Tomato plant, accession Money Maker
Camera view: tilt-top (135 deg); turntable rotation: 150 degrees
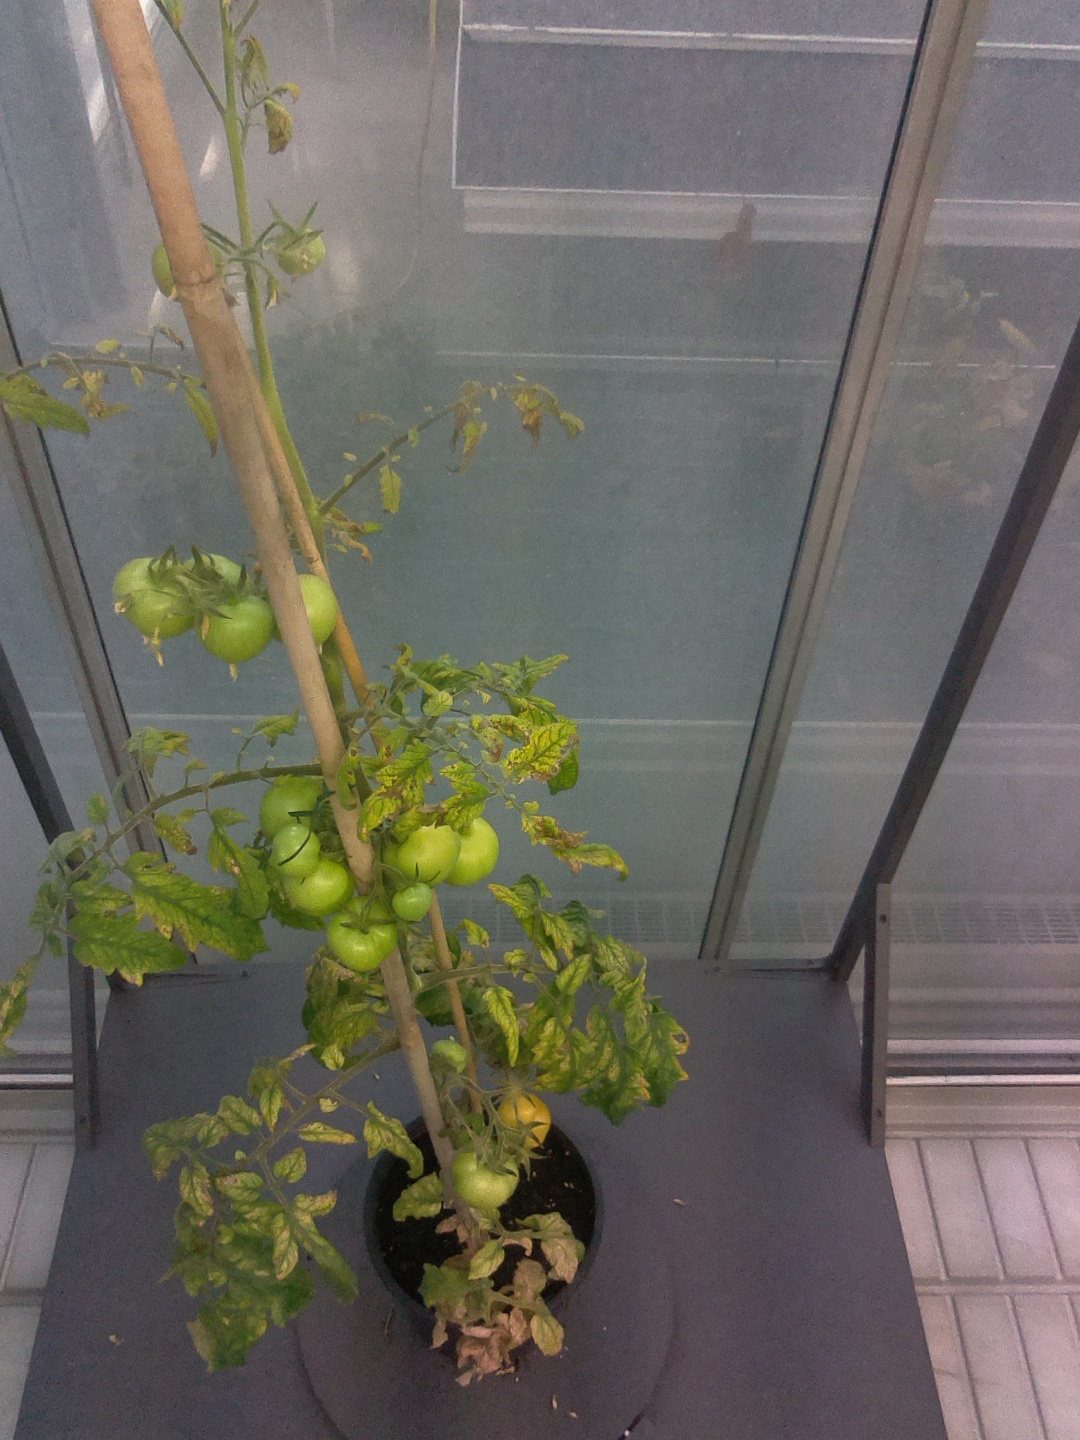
BBCH growth stage 78: 80% -90% of final fruit size